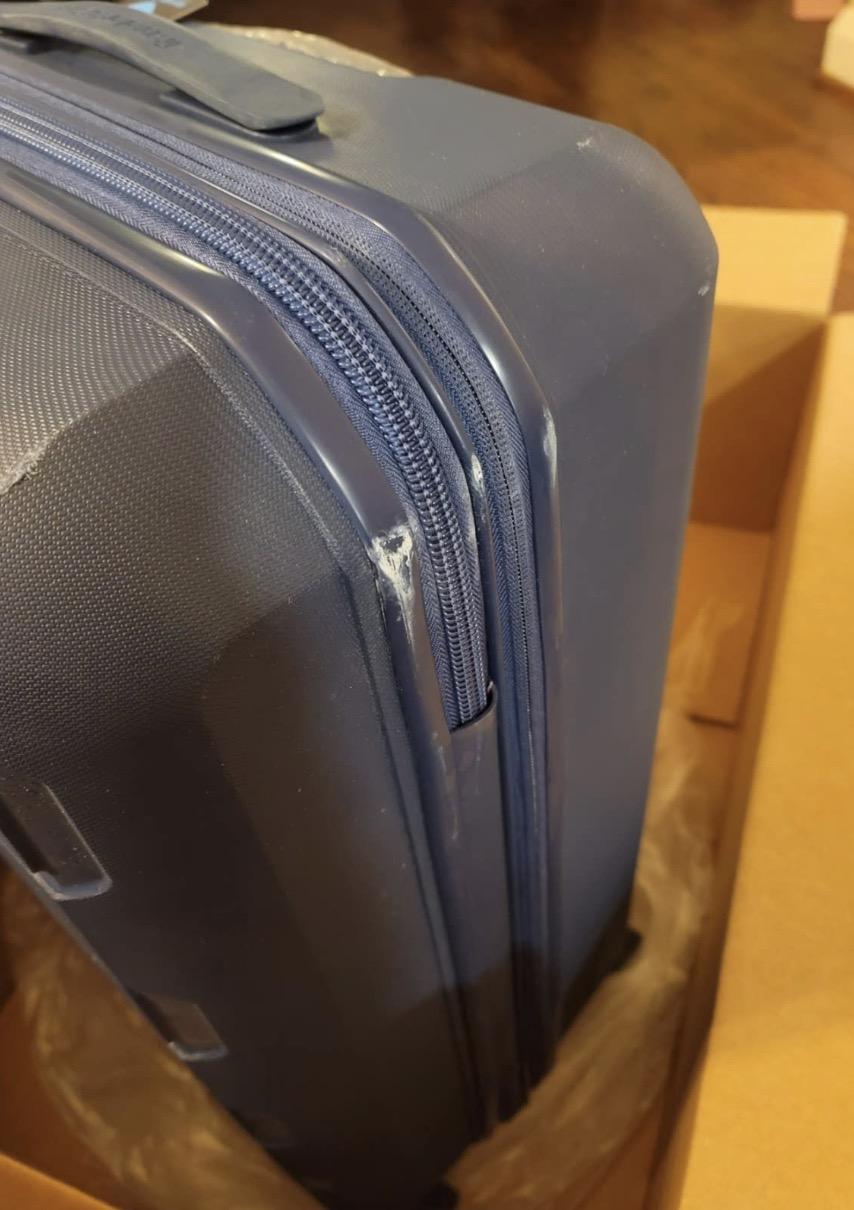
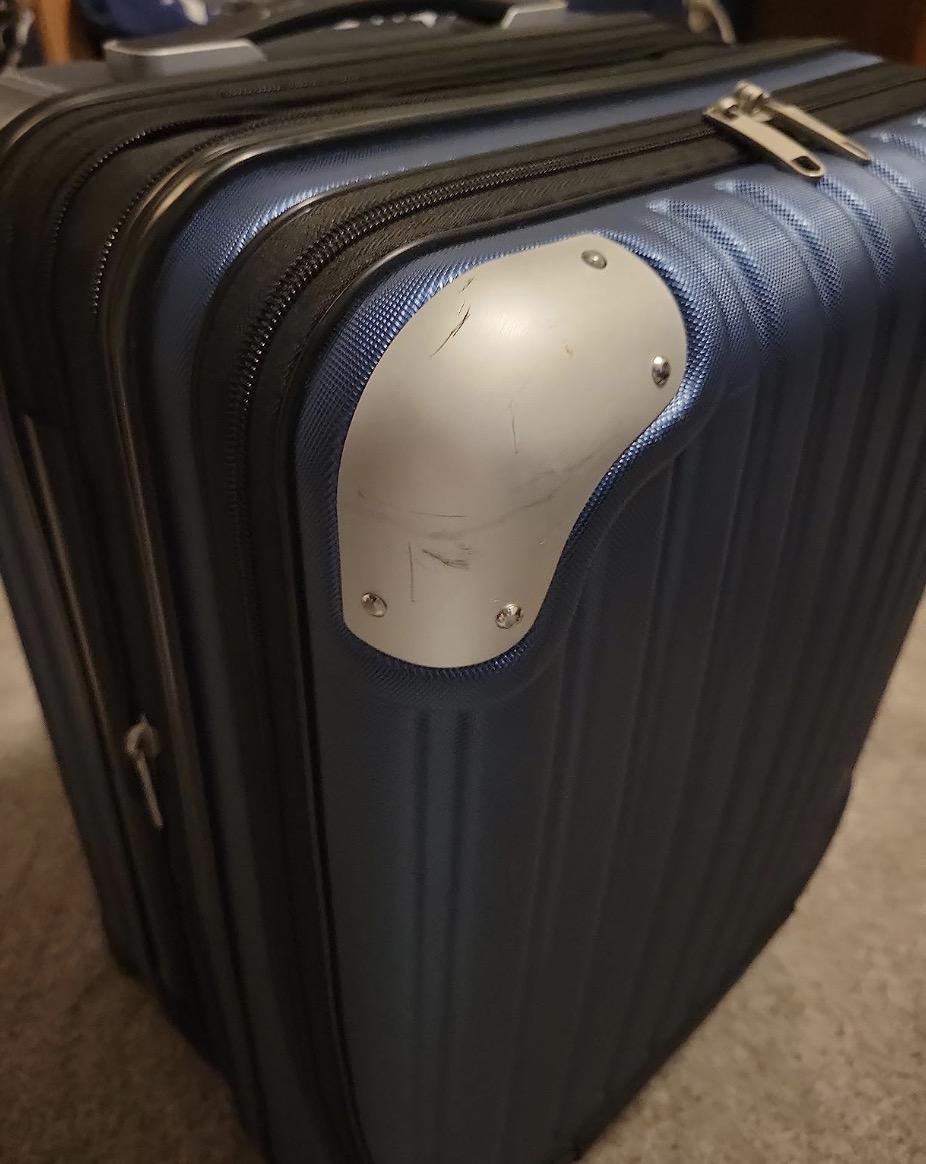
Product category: items_tea
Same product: no